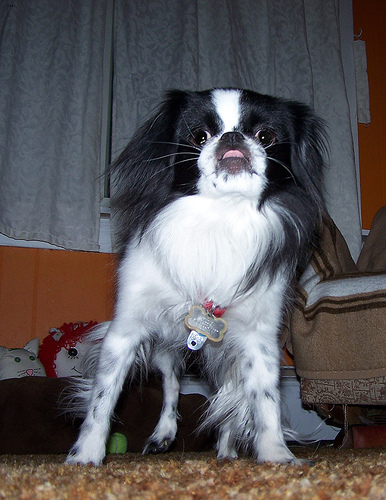
Animal: dog
Breed: japanese_chin